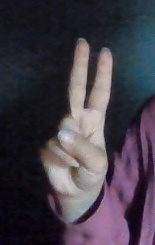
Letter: taa